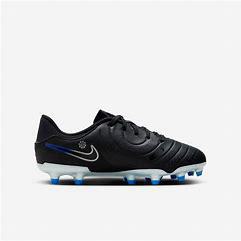
Brand: Nike
Model: Jr Tiempo Legend 10 Academy